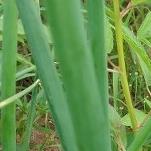
Crop: Onion
Condition: healthy-leaf